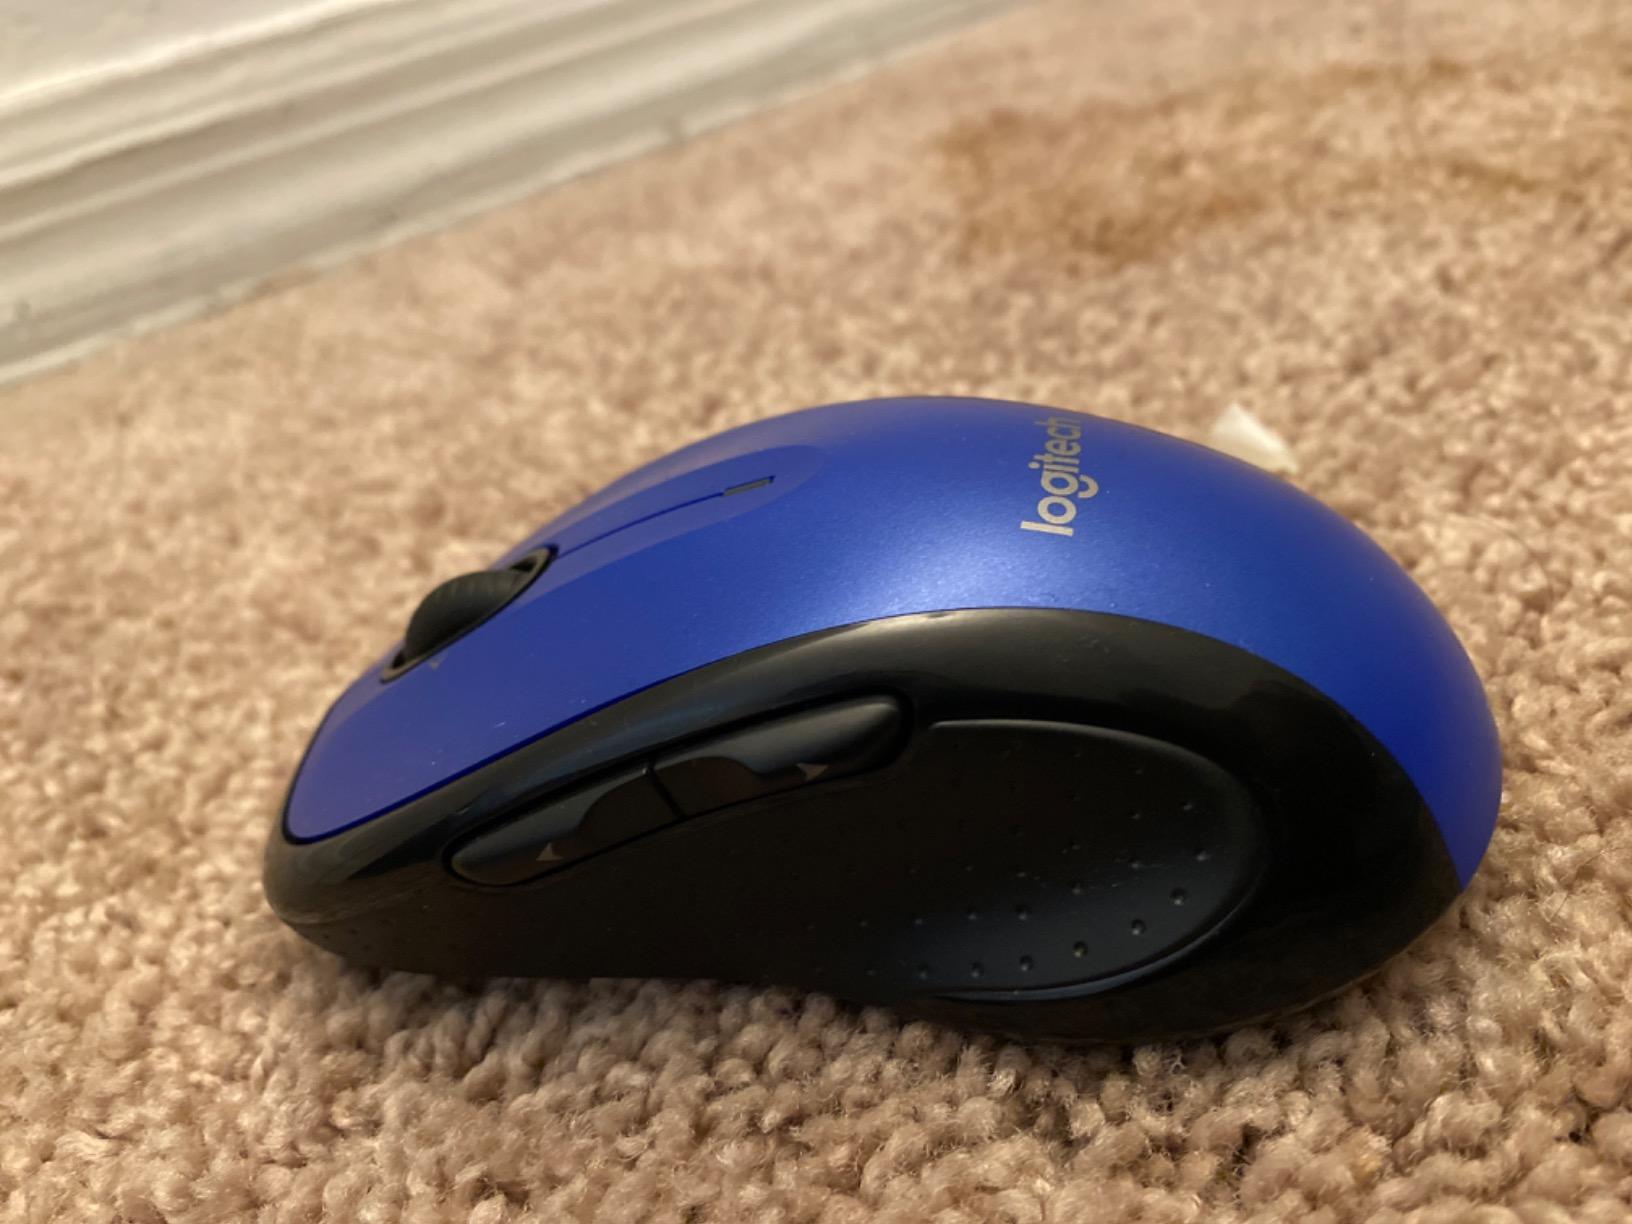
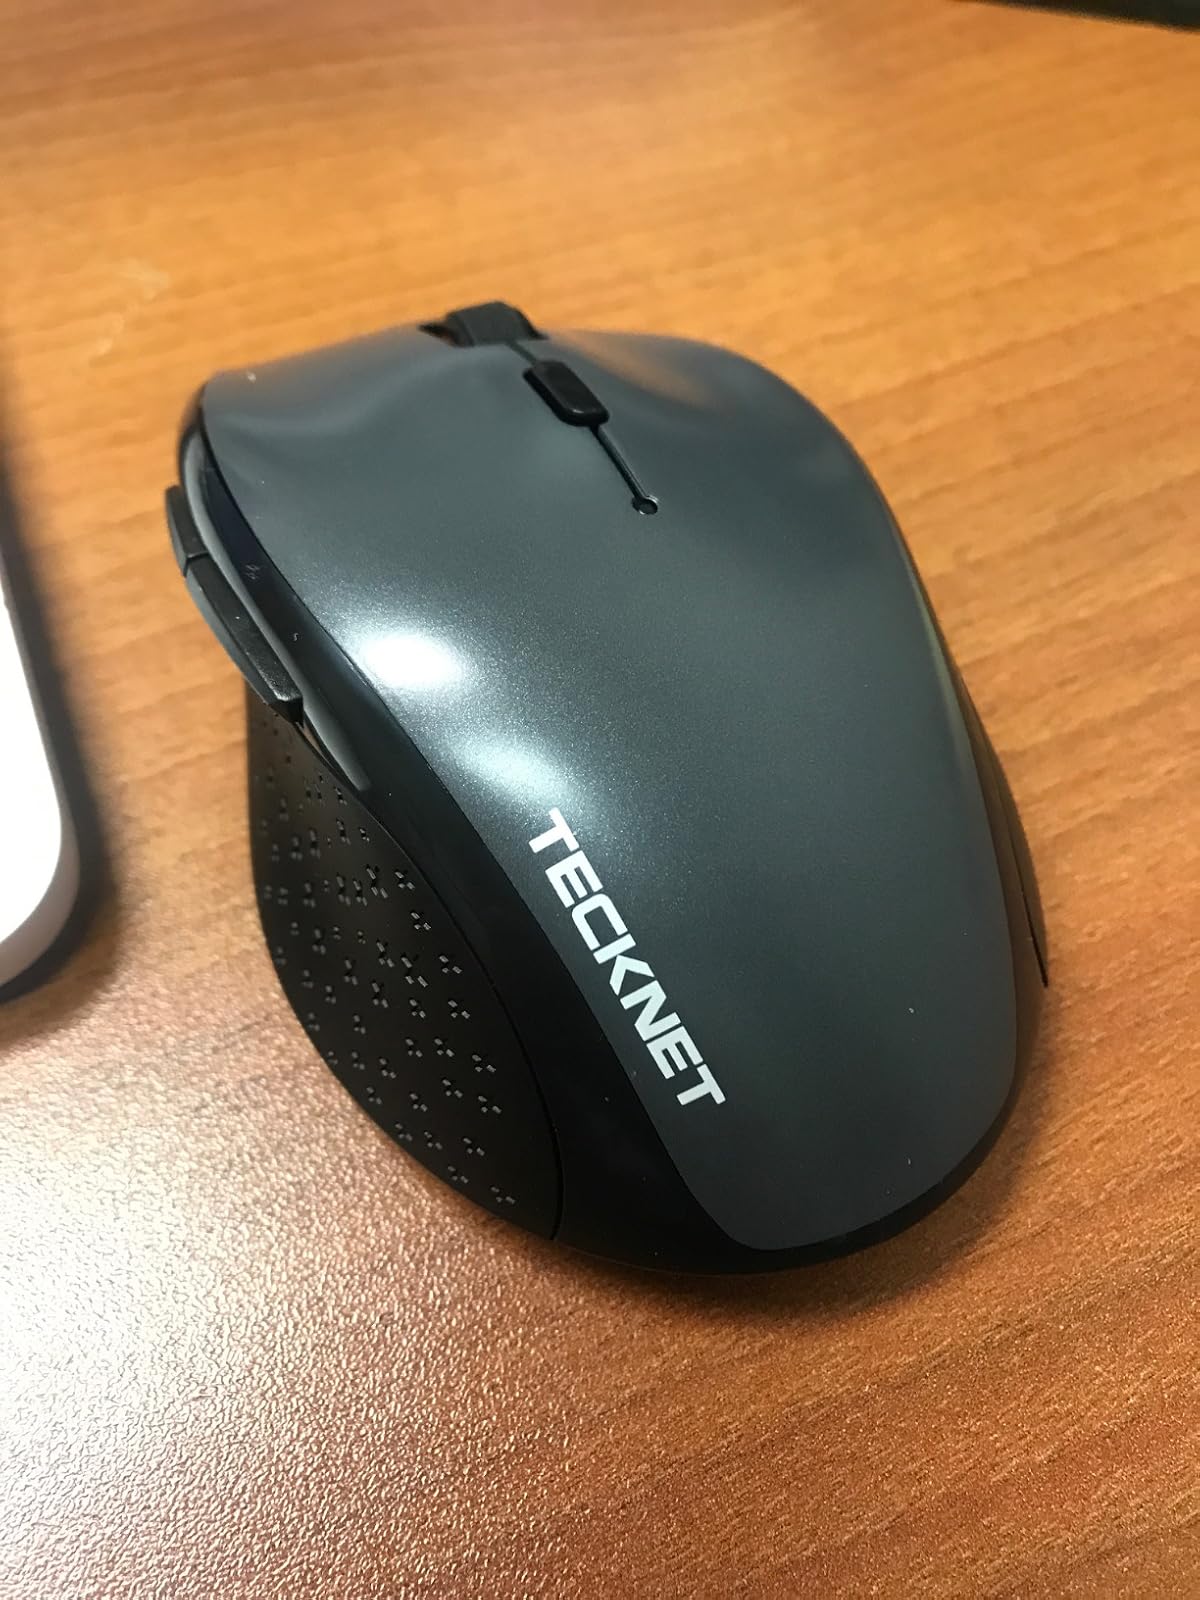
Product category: mouse
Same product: no